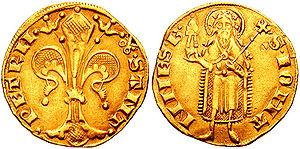
Guillaume Grimoard devint le sixième pape à Avignon et le 200ᵉ pape de l’Église catholique sous le nom d’Urbain V. Originaire des pays de la langue d’oc, comme ses prédécesseurs, natif du Gévaudan dans une famille liée à celle des Sabran, il commença à vivre et à étudier à proximité de la vallée du Rhône. Elzéar, un de ses oncles, était alors prieur de la chartreuse de Bonpas, près d’Avignon.
Le Comtat Venaissin ou, par ellipse, le Comtat, est un ancien État qui faisait partie des États pontificaux. Il a été fondé au Moyen Âge en 1274 et a été totalement dissous le 14 septembre 1791.